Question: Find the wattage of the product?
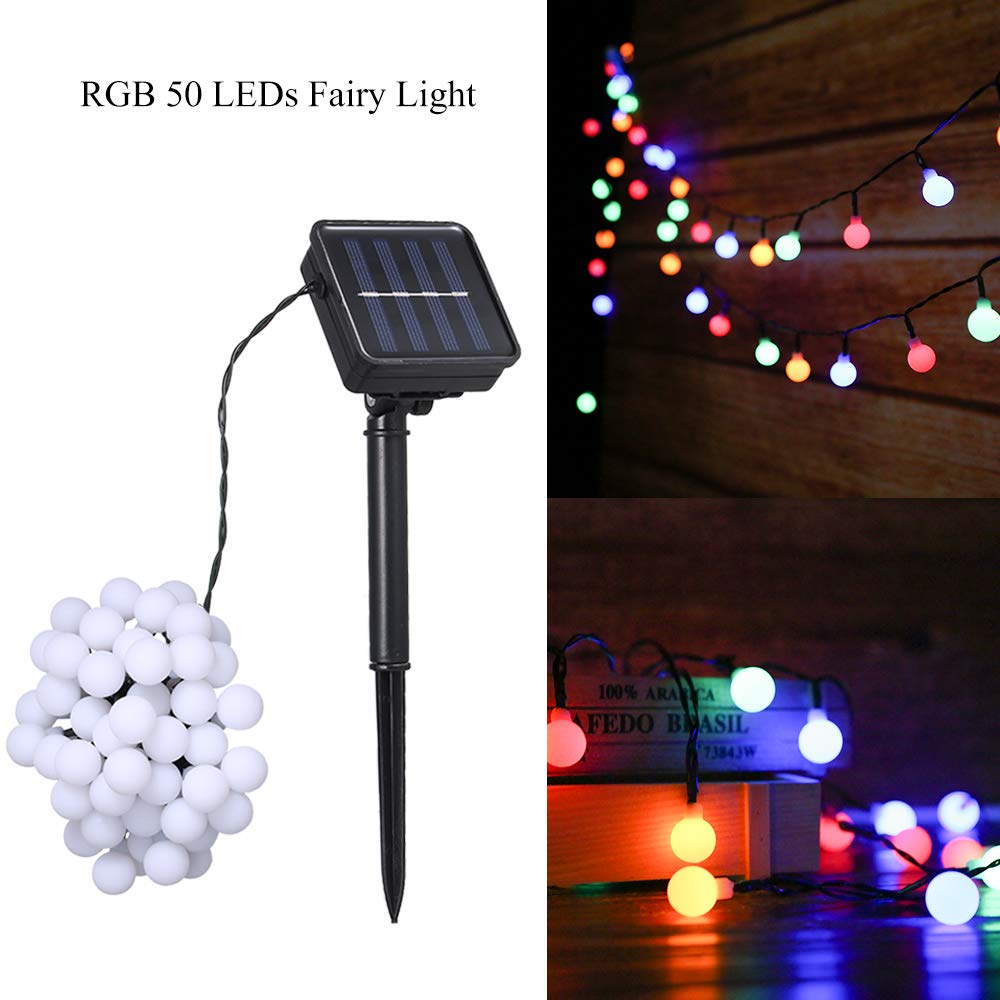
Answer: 73843.0 watt